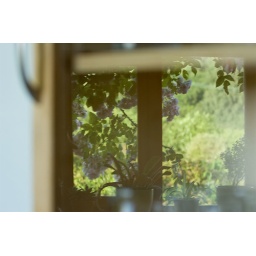
A reflection in a glass cupboard door through the window into the sunshine.